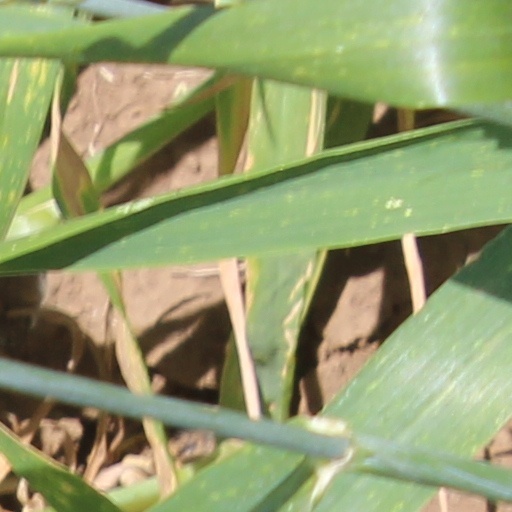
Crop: wheat